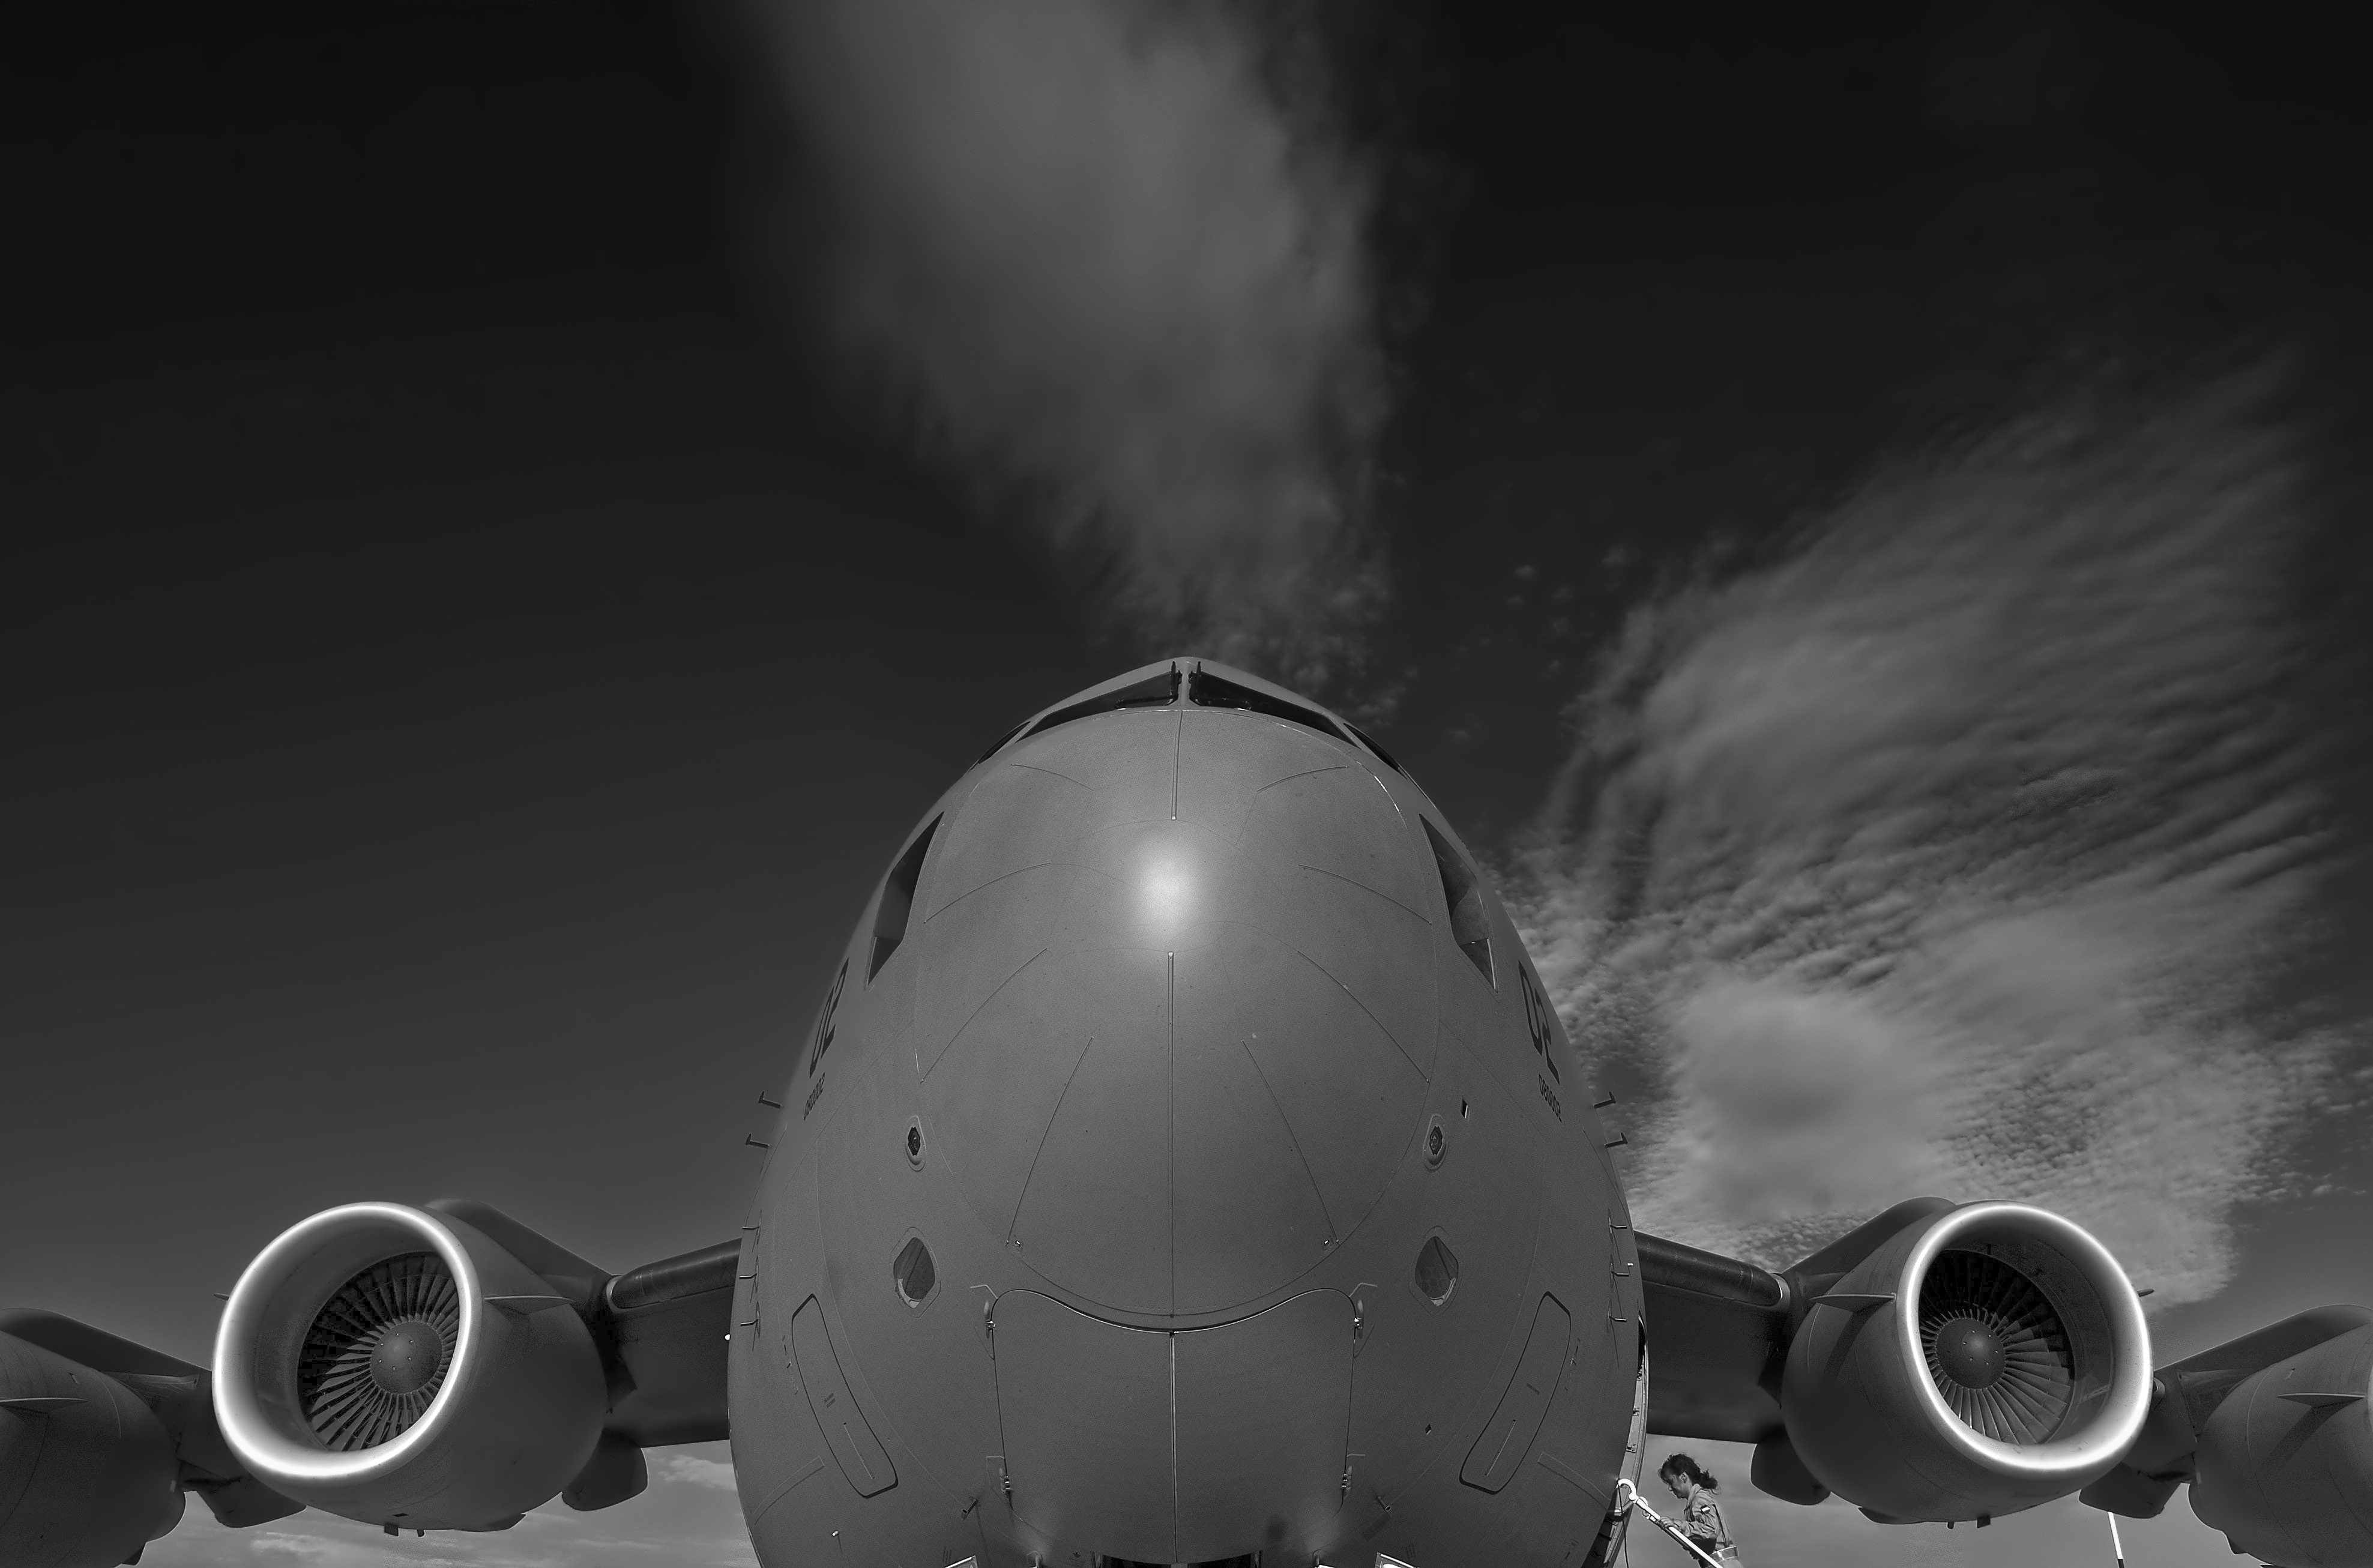
wing, black and white, sky, airplane, plane, aircraft, jet, vehicle, aviation, monochrome, nose, clouds, airliner, hungary, large, engines, jet aircraft, military aircraft, c 17, monochrome photography, atmosphere of earth, aircraft engine